Buckhurst Hill tube station

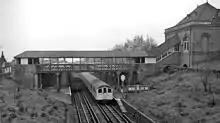
The station in 1961

The station opened on 22 August 1856 as part of the Eastern Counties Railway branch from London to Loughton. It originally had staggered platforms, with the main buildings on the "down" side (tracks heading away from London). The 1856 station house survives, in a derelict condition, to the south of the present platforms, however most of the present station dates from 1892, when the entrance was moved to Victoria Road. The building is similar to that at Billericay. Both were designed by W. N. Ashbee, the chief architect of the Great Eastern Railway, and became part of the London and North Eastern Railway in 1923.